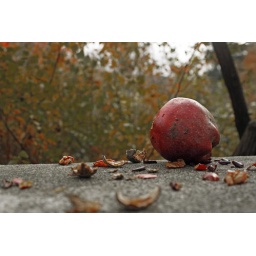
A critter must have left this apple along with the shells on this stone shelf in the Eastman House gardens.